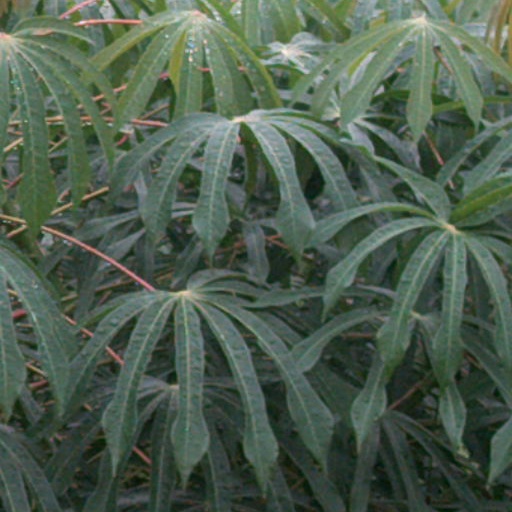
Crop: cassava